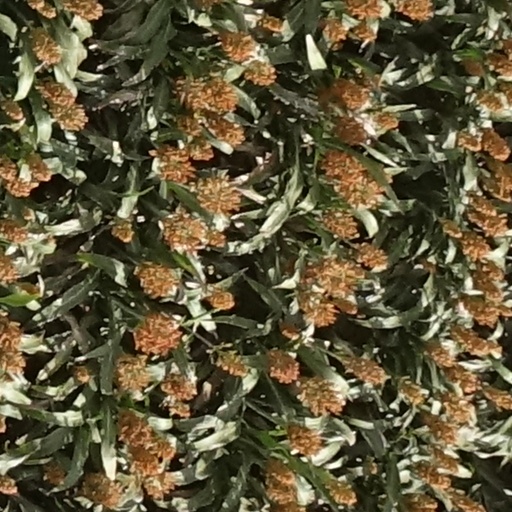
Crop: sorghum